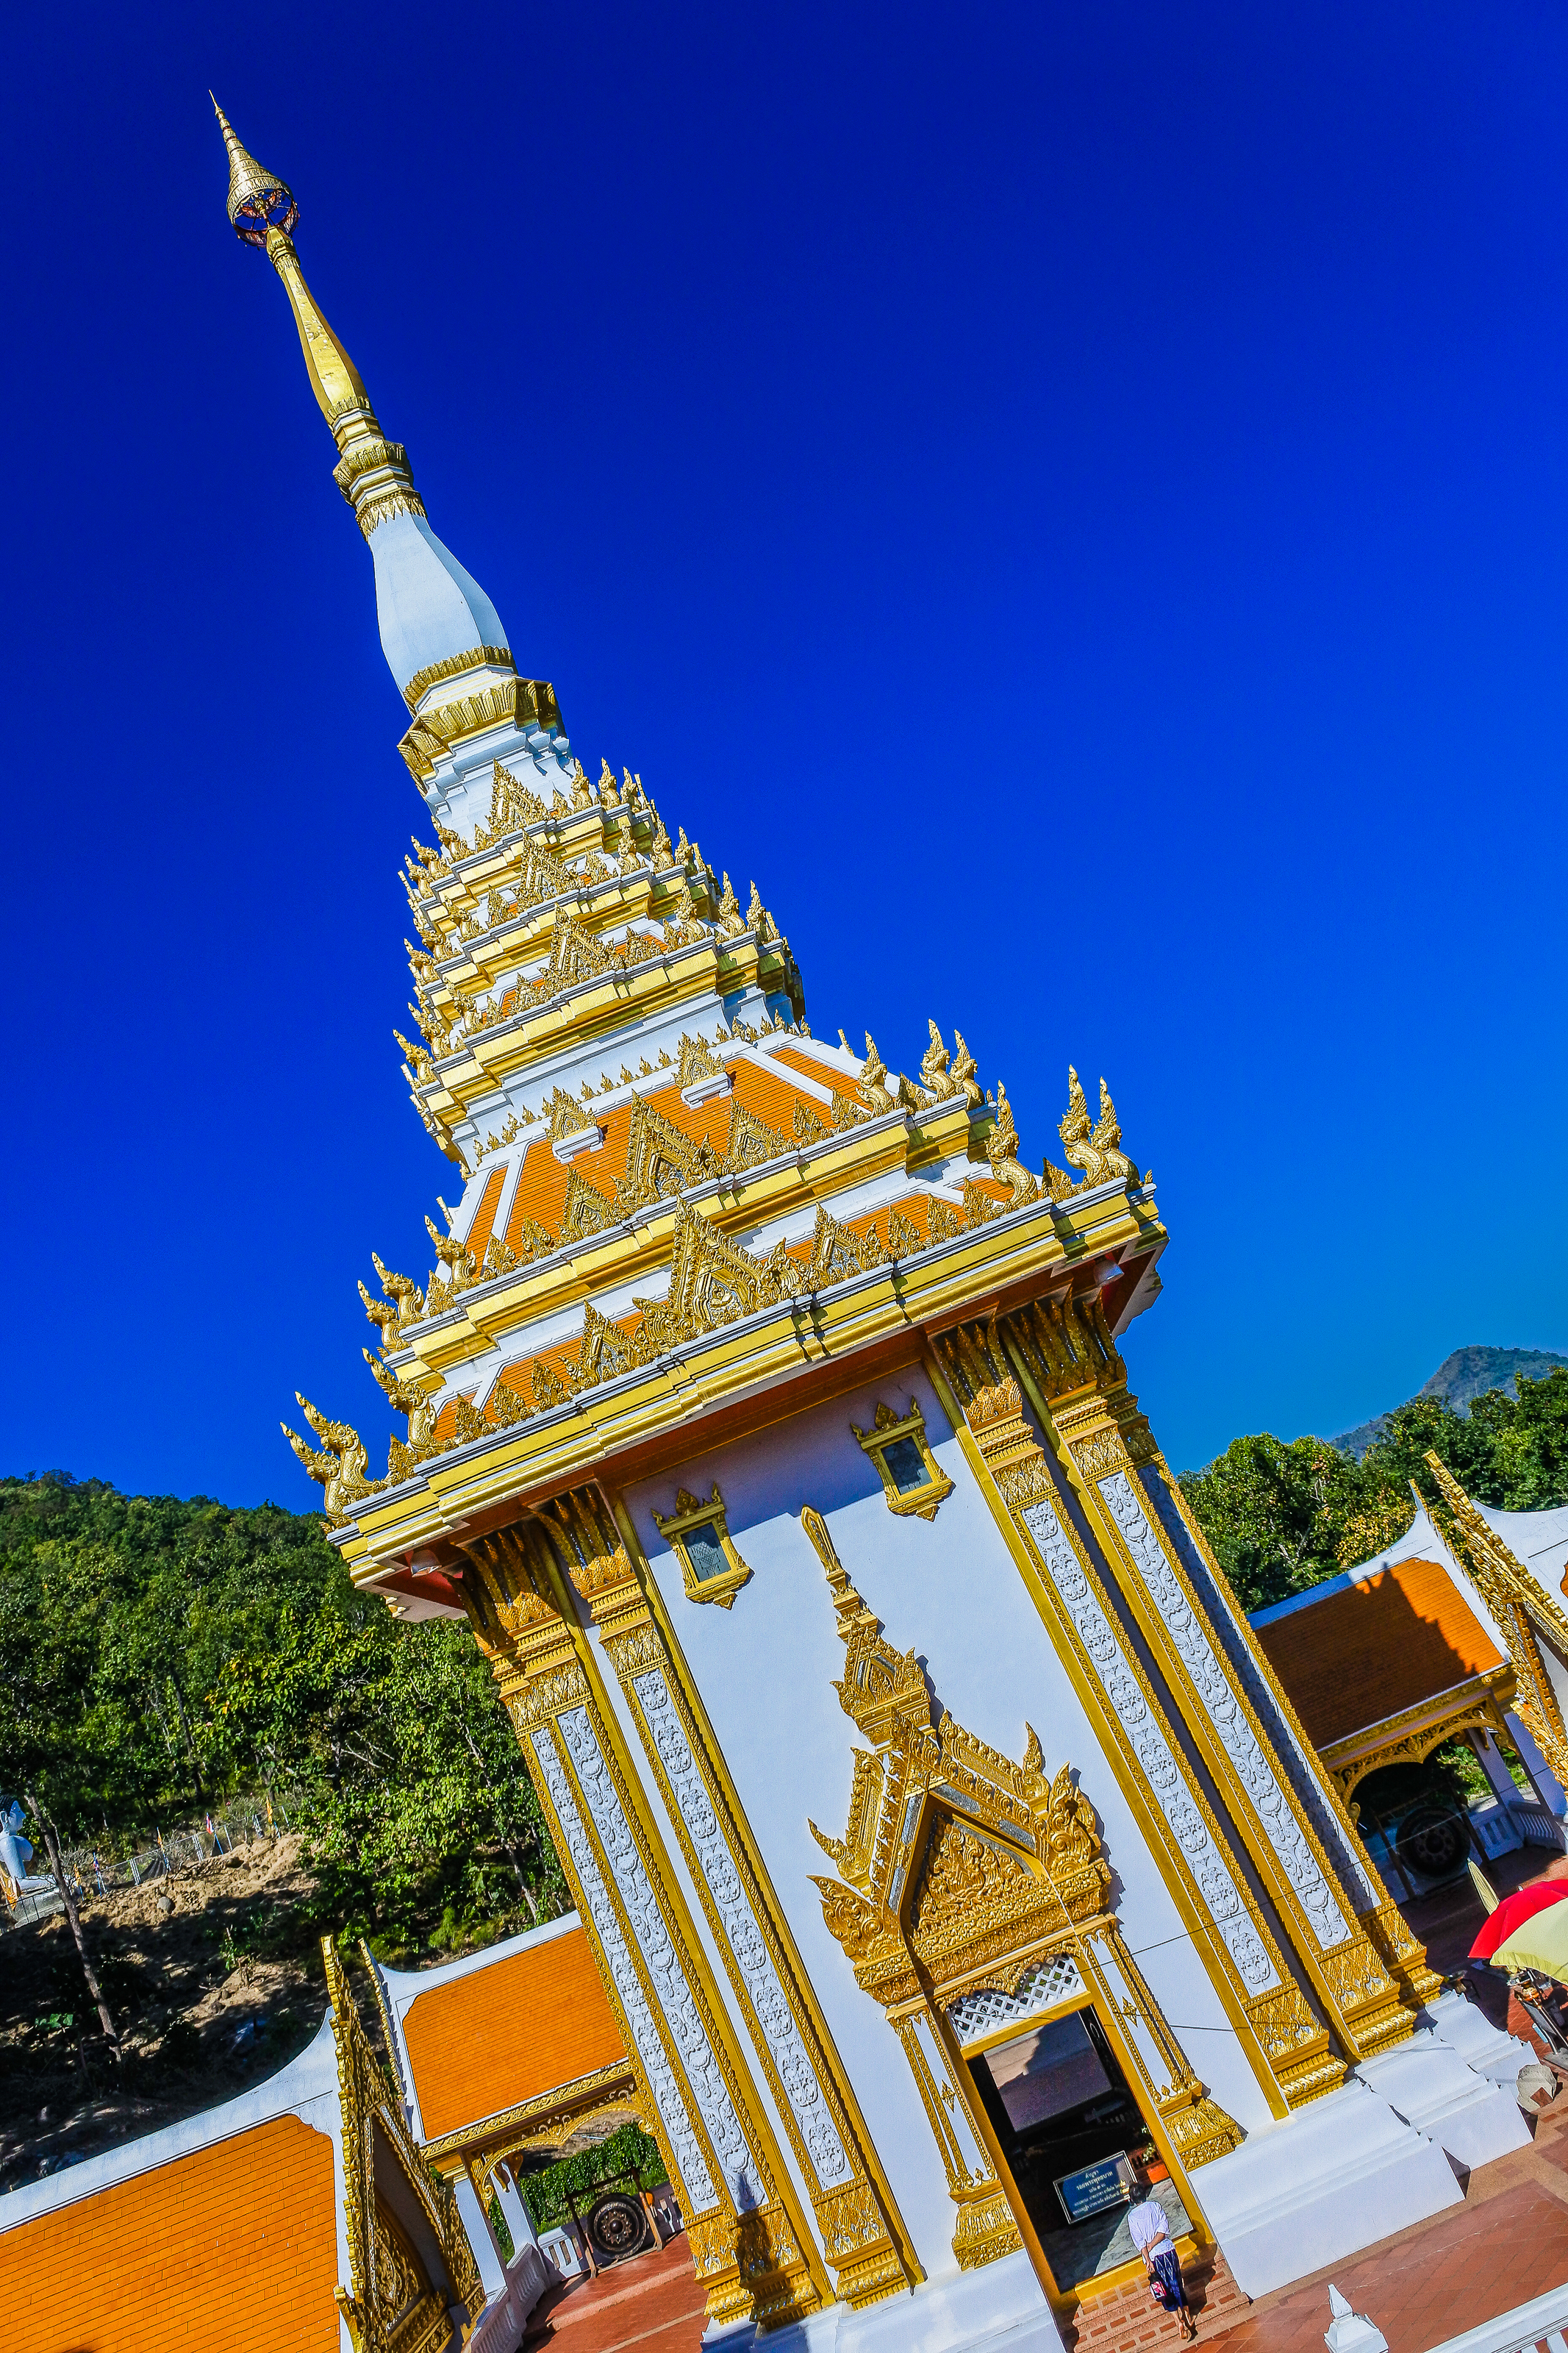
religious, tourism, building, gold, beautiful, buddha, thailand, golden, landmark, architecture, sky, art, famous, old, asia, night, asian, bangkok, thai, wat, buddhism, ancient, stupa, religion, pagoda, traditional, culture, buddhist, temple, travel, place of worship, tower, shrine, chinese architecture, spire, historic site, monastery, tourist attraction, leisure, vacation, steeple, national historic landmark, world, facade, monument